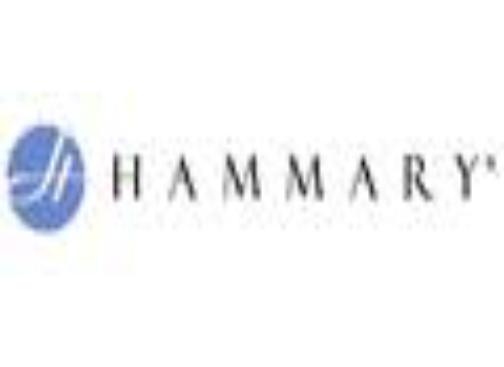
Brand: Hammary
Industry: Clothes